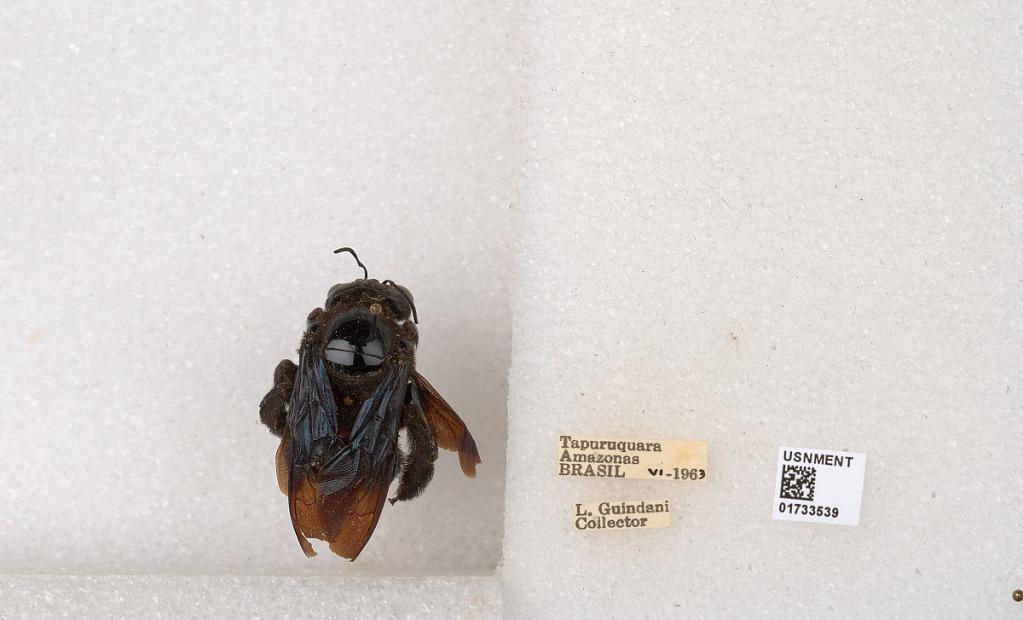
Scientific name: Xylocopa (Neoxylocopa) frontalis (Olivier)
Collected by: L. Guindani
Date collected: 1963-6-1
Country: Brazil
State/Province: Amazonas
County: Santa Isabel do Rio Negro
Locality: Tapuruquara